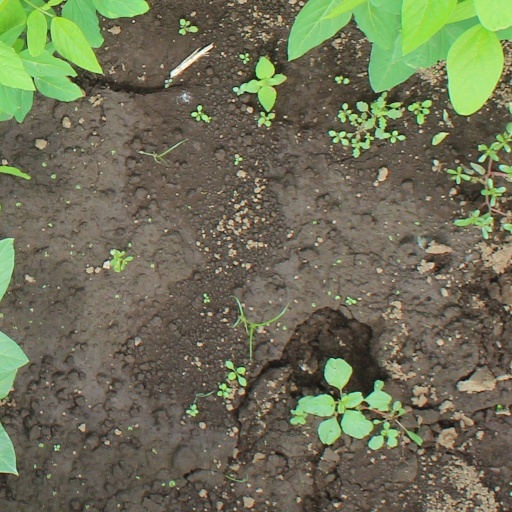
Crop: soybean